Harold Balme

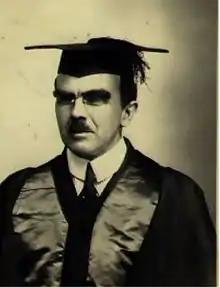
Harold Balme in 1922

Harold Balme (28 May 1878 in Hackney, Middlesex, England - 13 February 1953 in London) was a British medical missionary to China. He served as president of Cheeloo University from 1921 to 1927.